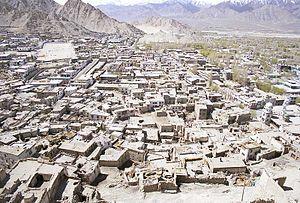
Leh est une ville du territoire de Ladakh en Inde, dans le district du même nom.